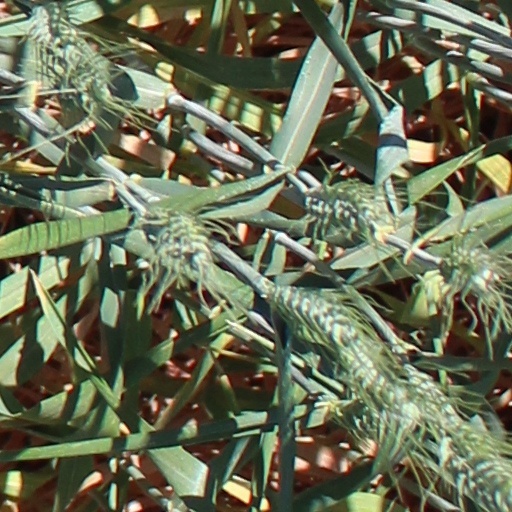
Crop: wheat